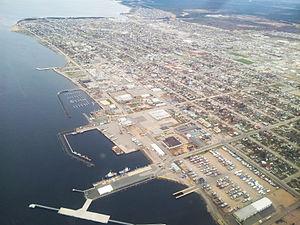
Vue aérienne de Sept-Îles en 2014.
Sept-Îles est une ville de la municipalité régionale de comté de Sept-Rivières, dans la région administrative de la Côte-Nord, au Québec.